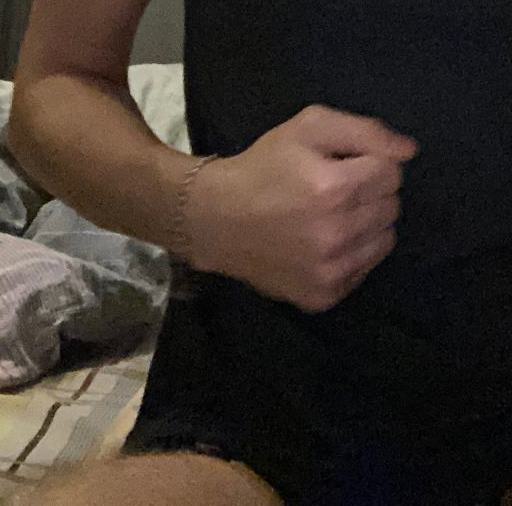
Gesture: no_gesture